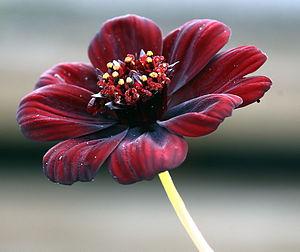
Cosmos atrosanguineus est une espèce du genre Cosmos originaire du Mexique.